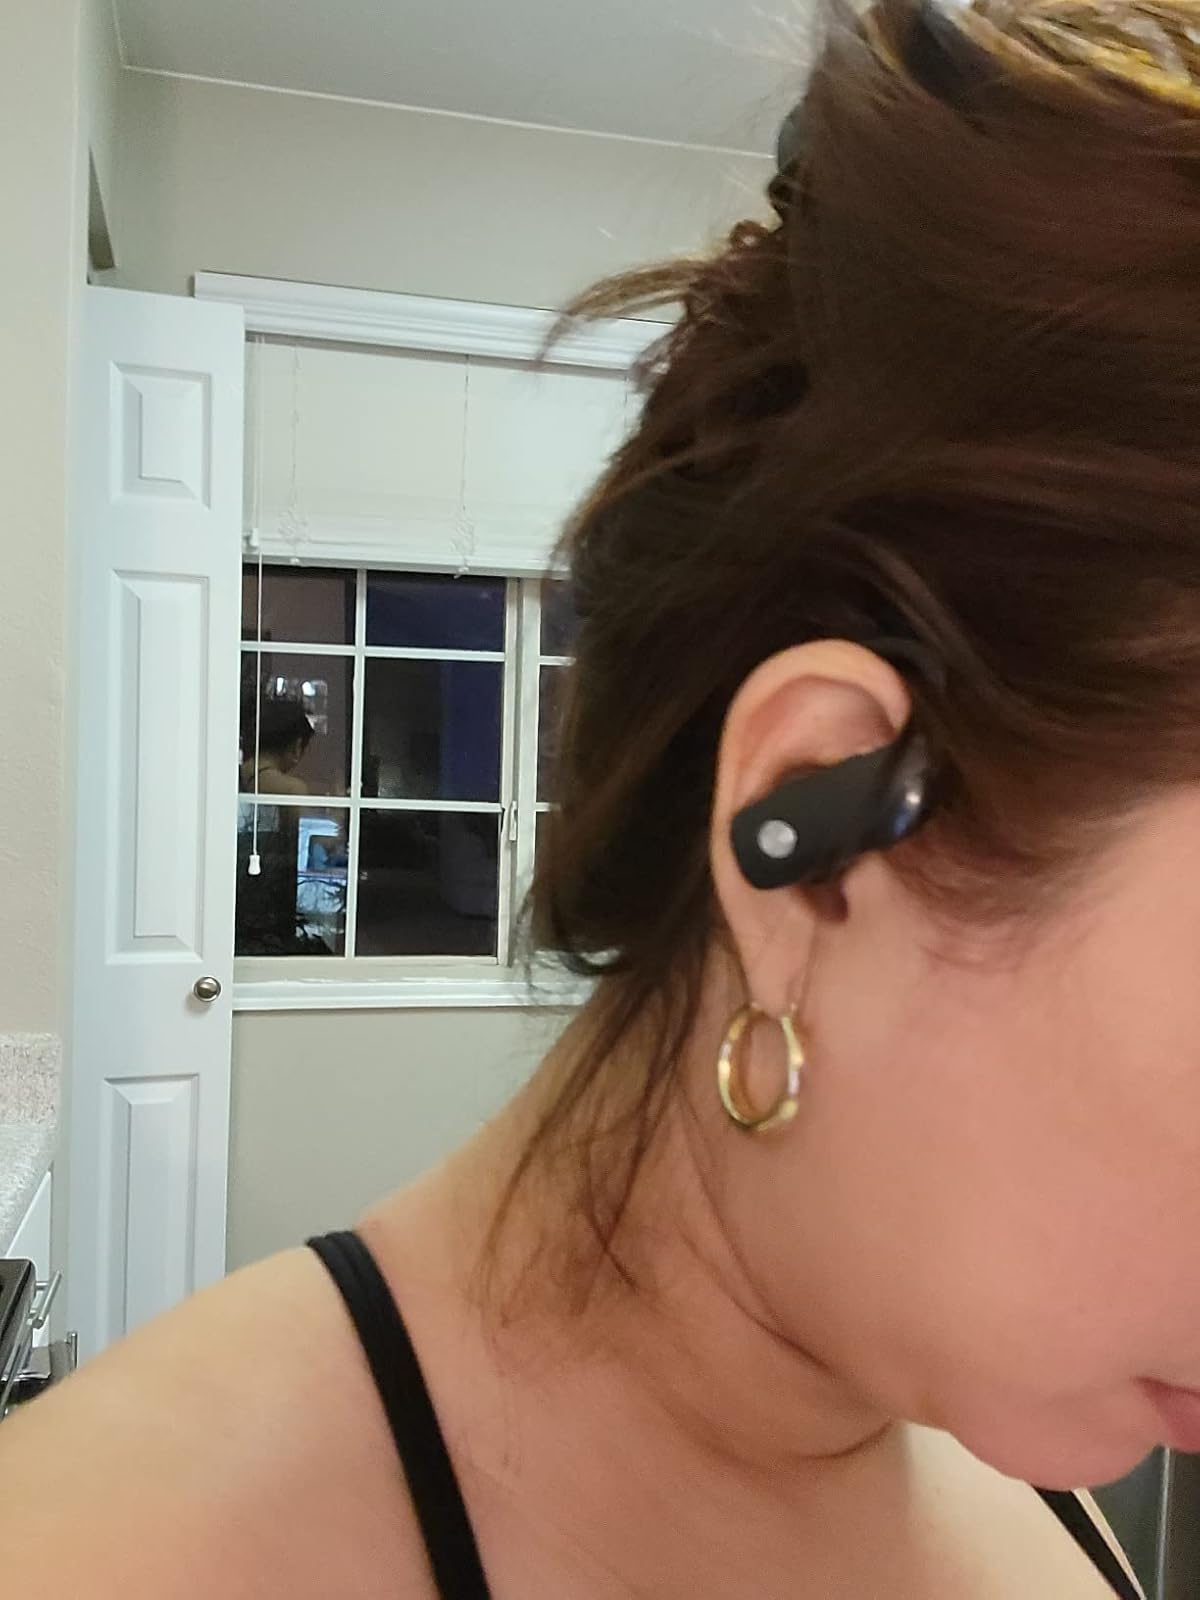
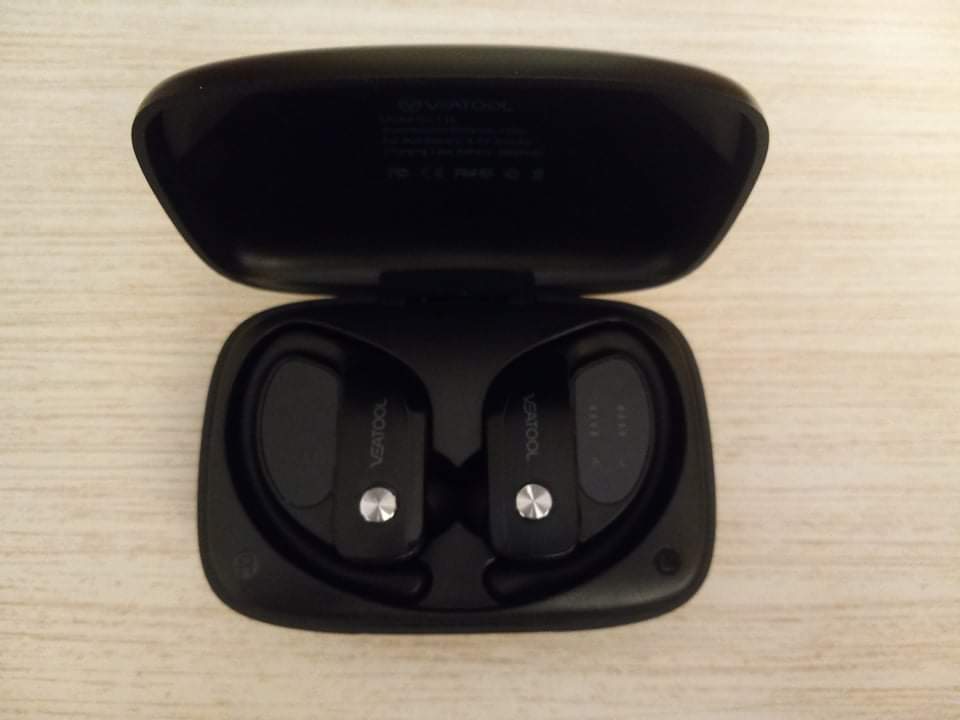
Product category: earbuds
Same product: yes